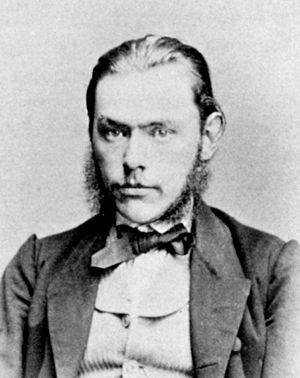
Emil Oskar Nobel
Emil Oskar Nobel var medlem af Nobel-familien. Han var yngste søn af Immanuel Nobel, d.y., og dennes hustru Caroline Andrietta Ahlsell og bror til Robert, Ludvig og Alfred Nobel.